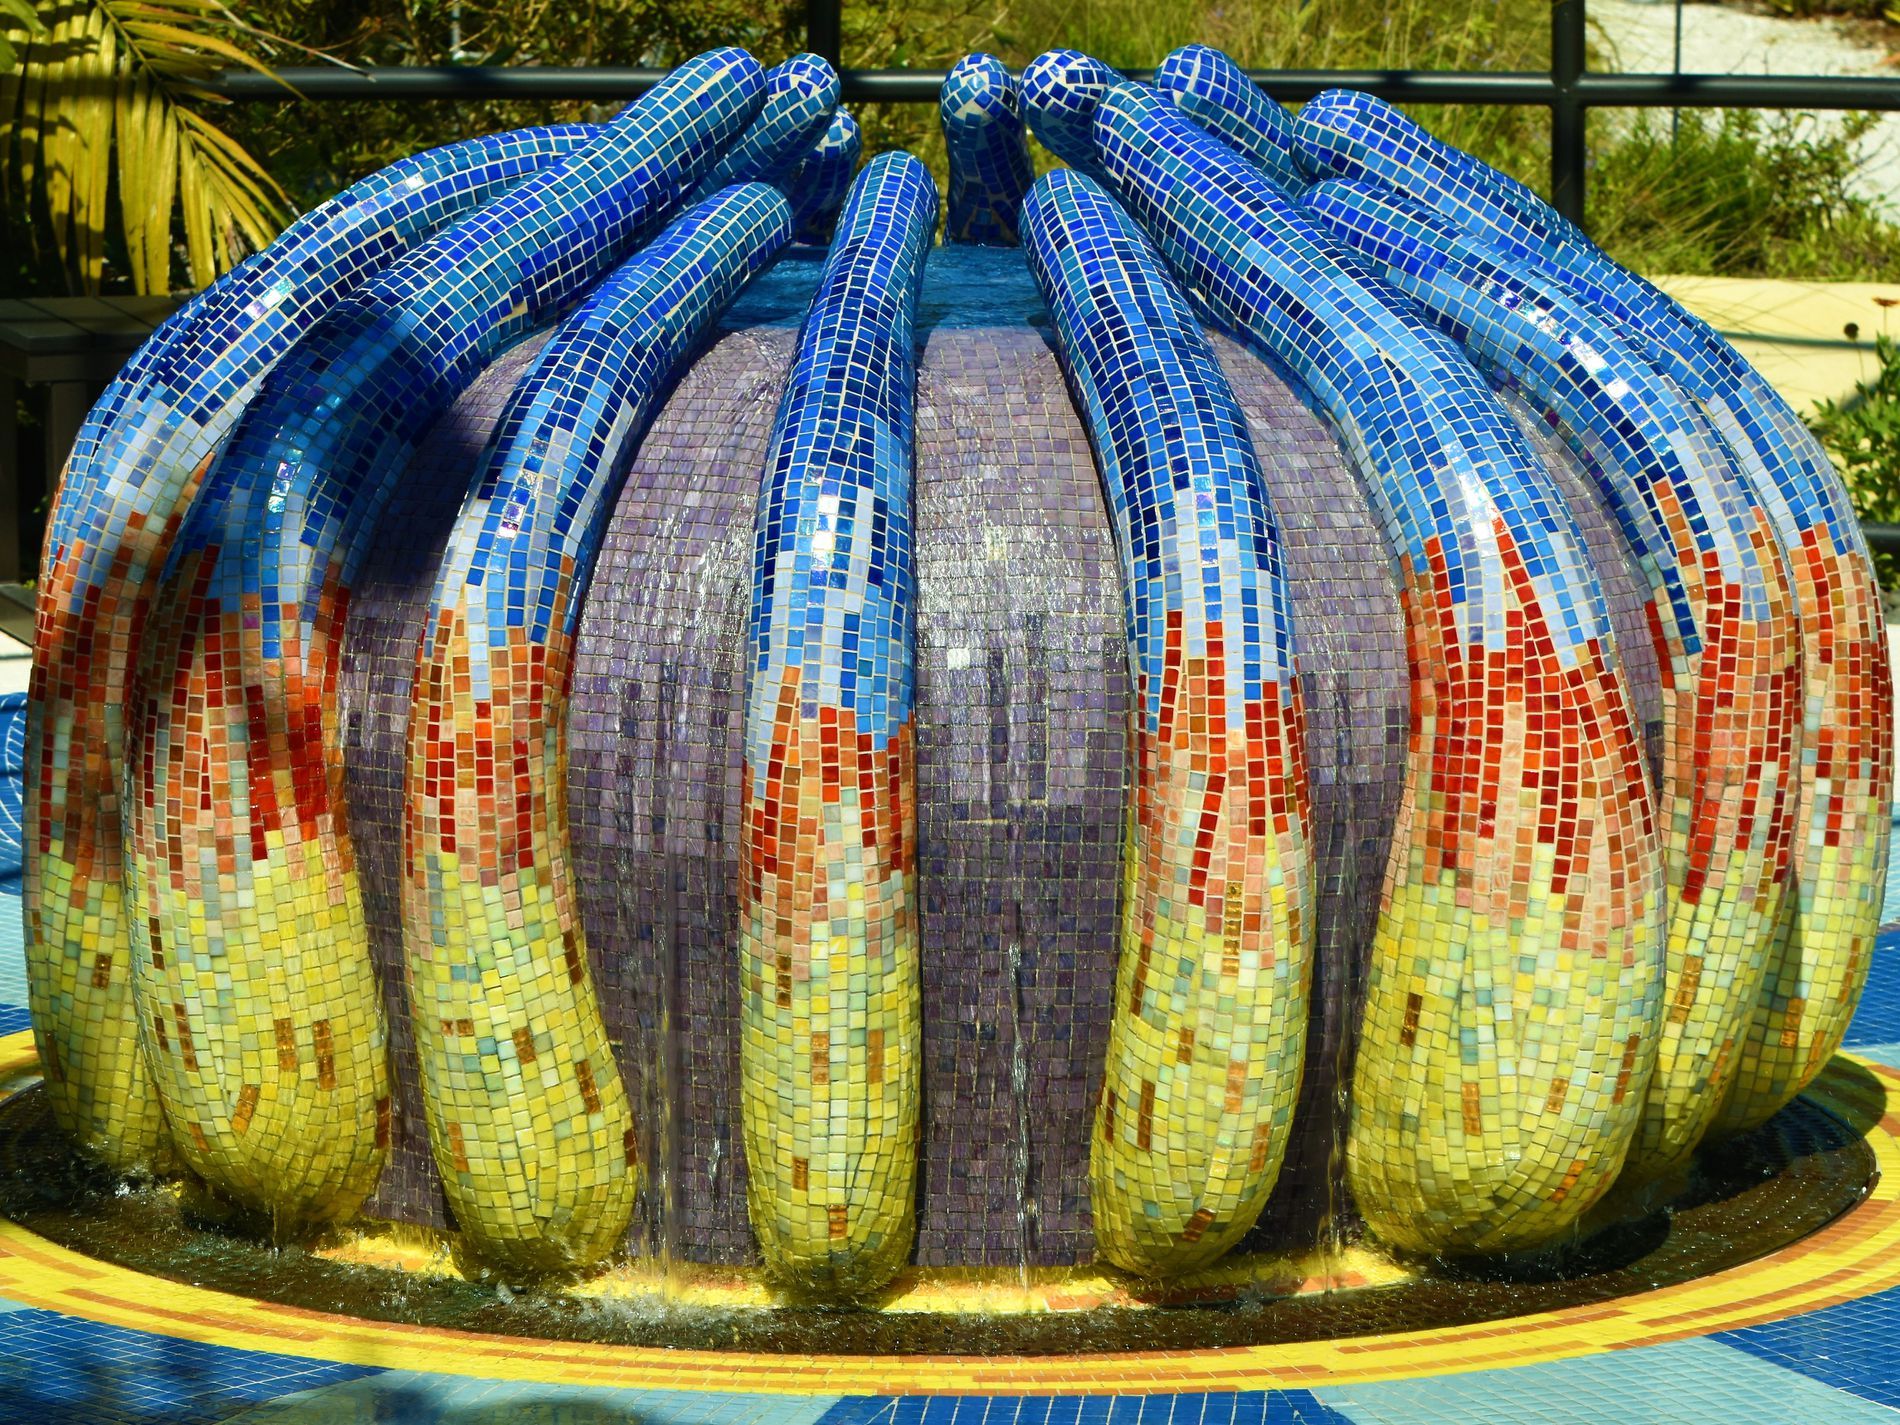
A mosaic fountain
A mosaic fountain with beautiful colorful tiles with outdoor plants in the background in natural daylight.
A landscape photo captured by a close-up zoom-in view of a mosaic fountain with outdoor plants in the background in daylight. with a multicolor color palette. It inspires relief and calm feelings.
Labels: Art, Tile, Mosaic, Food, Produce, Grain, Clothing, Footwear, Shoe, Corn, Plant, Accessories, Outdoor, mosaic fountain
Camera: NIKON CORPORATION NIKON D5600
Lens: 70-300mm f/4.5-5.6, AF-S VR Zoom-Nikkor 70-300mm f/4.5-5.6G IF-ED
Aperture: F8
Exposure: 1/250 sec
ISO: 200
Focal length: 70.0 mm